WAGR W class

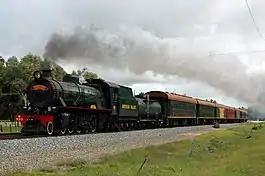
W920 on the Hotham Valley Railway in July 2005

The light axle load of the W class, 9.5t, gave it availability across the entire WAGR Network. Although essentially a freight engine, the W class regularly hauled "The Australind" from Perth to Bunbury. It effectively replaced the aged O and G classes still working on lighter parts of the network.